America's Four Gods

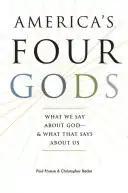

America's Four Gods: What We Say About God -- & What That Says About Us is a book published in 2010, written by Baylor University professors Paul Froese and Christopher Bader.